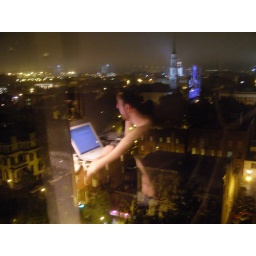
reflection in the window of him on the computer (Hilton in Savannah)